Fendi Al-Fayez

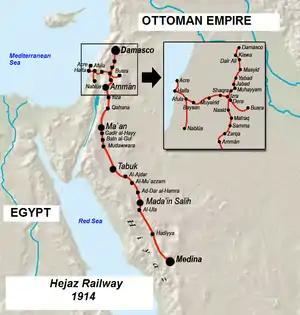
The Hijaz Railway.

Under Fendi, the Bani Sakher tribe became the guardians of the Muslim pilgrims to Mecca. Fendi would muster 700 camel-men to protect the pilgrims from Hauran till 6 days south of Al-Kerak. On Camel this journey would've covered around 260 km (~162 miles), and covers the distance from the Mount Hauran till beyond the borders of modern-day Jordan, finally reaching Halat Ammar in modern-day Saudi Arabia. Fendi would be responsible for ensuring the pilgrim's safety from the early 1860s till 1869, then again from 1872 till his death. This honor is a result of Fendi's good relationship with the Ottoman State, Reshid Pasha contracted with Fendi to protect and provide for the pilgrims throughout this distance. This has added to the Fendi and his family's wealth alongside their camel trading business. The family would continue to be a guardian of the pilgrims up until the opening of the Hijaz Railway in the late 1910s.